Boza

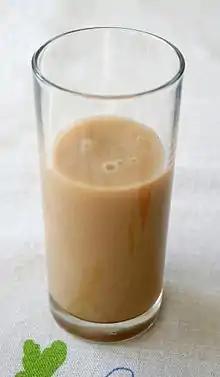
A glass of Bulgarian boza

Boza, also bosa, is a fermented beverage originating from Central Asia and made in parts of the Balkans, Turkey, Central Asia, the Caucasus, and North Africa. It is a malt drink made by fermenting various grains: maize (corn) and wheat in Turkey. It is one of the oldest Turkic beverages. It has a thick consistency, a low alcohol content (around 1%), and a slightly acidic sweet flavor.